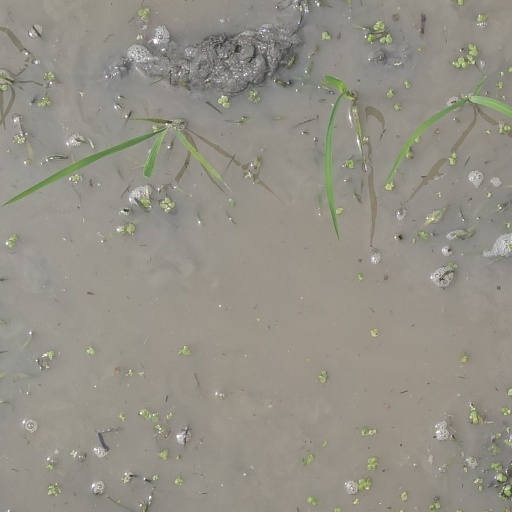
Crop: rice